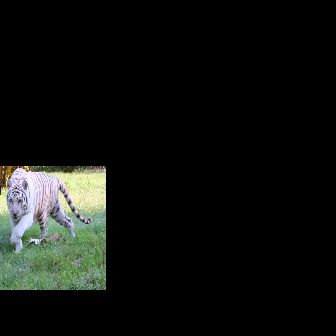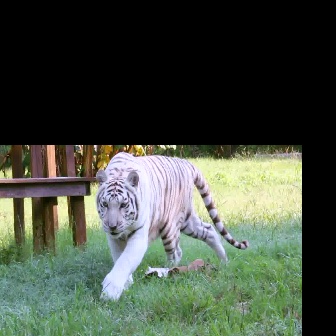
  Please identify the target specified by the bounding box [5,167,91,253] in the first image and locate it in the second image. Return the coordinates in [x_min,y_min,x_max,y_max] format.
Answer: [94,151,248,305]